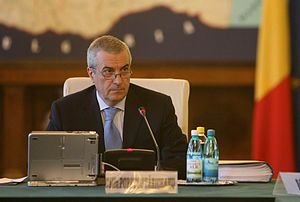
Călin Popescu-Tăriceanu
Călin Popescu-Tăriceanu
Călin Popescu-Tăriceanu var Rumæniens premierminister i 2004-08.